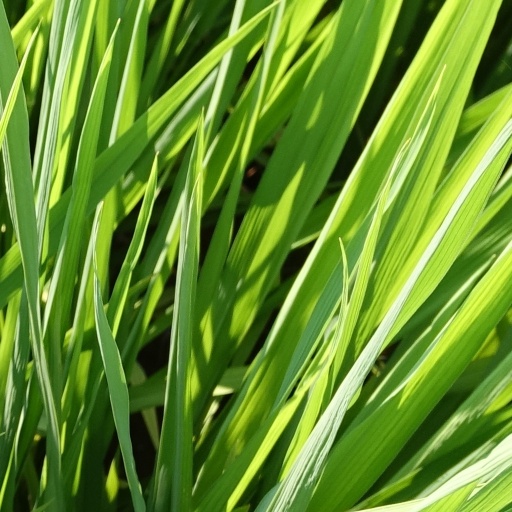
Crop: rice